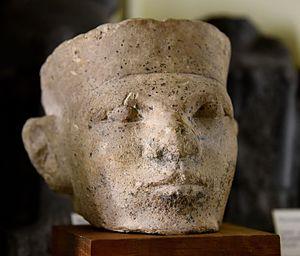
Narmer est un roi de l'Égypte antique ayant régné pendant la période thinite, trente-deux siècles avant notre ère.
La Iʳᵉ dynastie égyptienne, à la fin du quatrième millénaire avant notre ère, marque le début de près de trois millénaires d'institution pharaonique avec l'unification de l'Égypte antique, jusqu'alors divisée en deux royaumes distincts, celui du Nord et celui du Sud, et dure de -3150 à approximativement -2850.